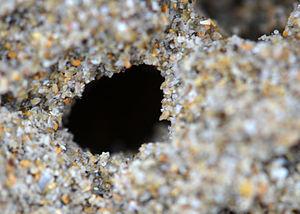
Entrée de galerie de talitre (Talitrus saltator), Plage de la Palue, près du Cap de la Chèvre, sur la presqu'île de Crozon, dans le Finistère (Ouest de la France).
La Puce de mer, ou Talitre est un petit crustacé amphipode sauteur qui vit en bordure de mer, inféodé au supralittoral des plages de sable. Il y creuse de profondes galeries où il s'abrite la journée.